Saptarshi

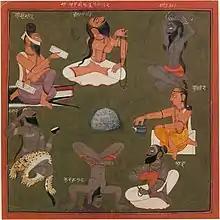
Saptarshi: Vishvamitra (top left), Jamadagni (top middle), Gautama (top right), Vasishtha (in the middle, beardless), Kashyapa (down left), Bharadvaja (down middle, in a yogic asana, upside down), Atri (down right). Pahari, from a Bandralta-Mankot workshop; . Government Museum and Art Gallery, Chandigarh

The Saptarshi are the seven seers of ancient India who are extolled in the Vedas, and other Hindu literature such as the Skanda Purana. The Vedic Samhitas never enumerate these rishis by name, although later Vedic texts such as the Brahmanas and Upanisads do, so these constellations are easily recognizable.